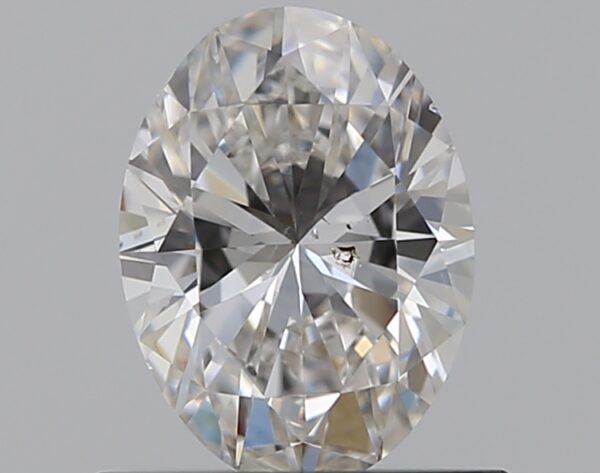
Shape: oval
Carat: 0.7
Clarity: SI1
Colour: G
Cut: VG
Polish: EX
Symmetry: VG
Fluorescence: N
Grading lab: GIA
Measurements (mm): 6.79 x 5.01 x 3.25